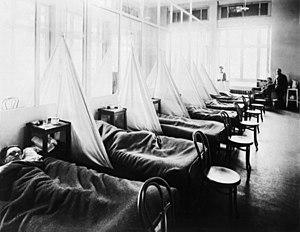
Les États-Unis sont impliqués dans la Première Guerre mondiale avant leur entrée en guerre. Lors du vote de la déclaration de guerre officielle, le 6 avril 1917, par le Congrès des États-Unis aux côtés — mais non au sein — de la Triple-Entente, ceux-ci sont déjà engagés aux côtés des démocraties et de nombreux citoyens américains combattent comme volontaires dans les forces alliées.
La pandémie grippale de 1918, dite « grippe espagnole », est due à une souche particulièrement virulente et contagieuse qui s'est répandue de 1918 à 1919. Bien que les premiers cas connus soient apparus aux États-Unis, on lui a attribué le nom de « grippe espagnole » car l'Espagne — non impliquée dans la Première Guerre mondiale — fut le seul pays à publier librement les informations relatives à cette épidémie.